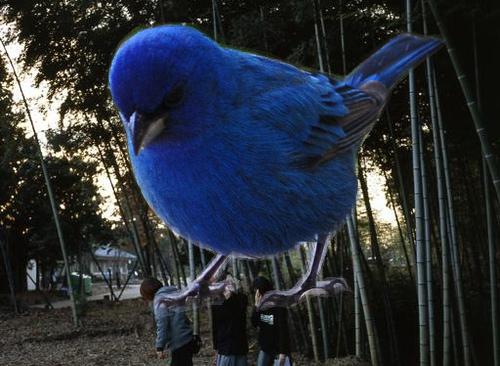
Bird species: Indigo_Bunting
Bird type: landbird
Background: land